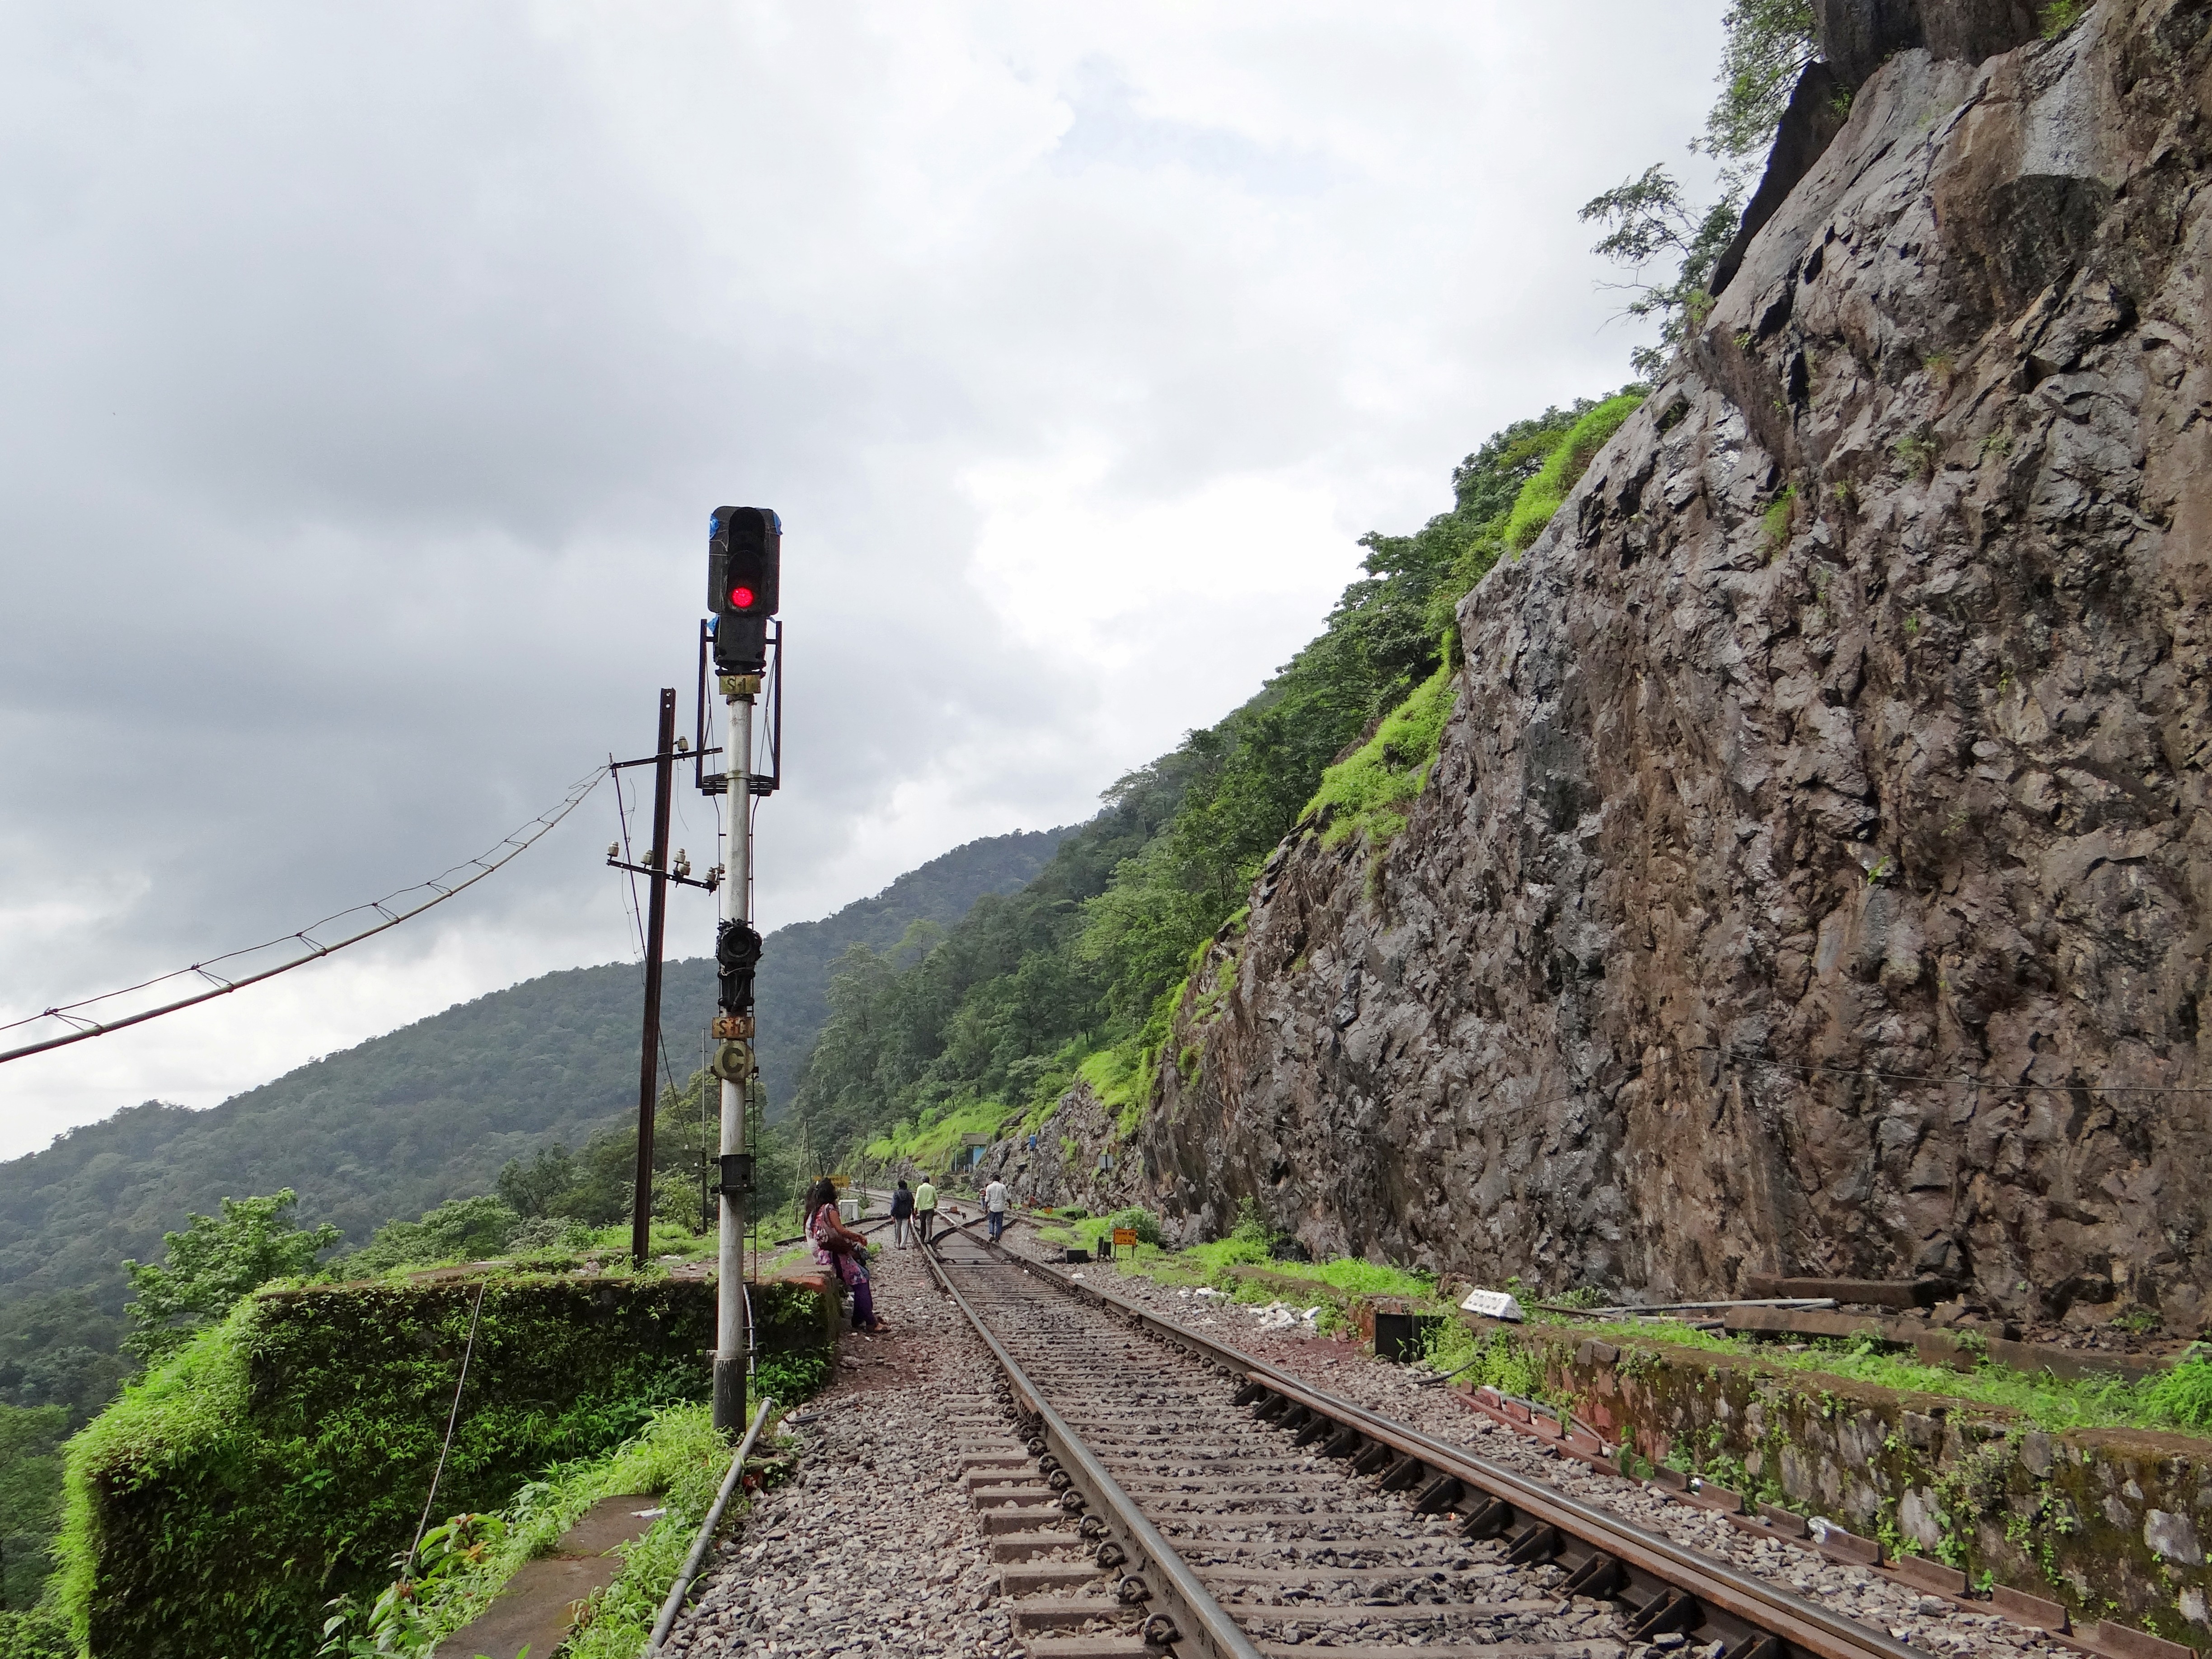
landscape, mountain, track, railroad, transport, red, vehicle, stop, india, rail transport, railway track, western ghats, rolling stock, geological phenomenon, sahyadri, indian railway, signal post